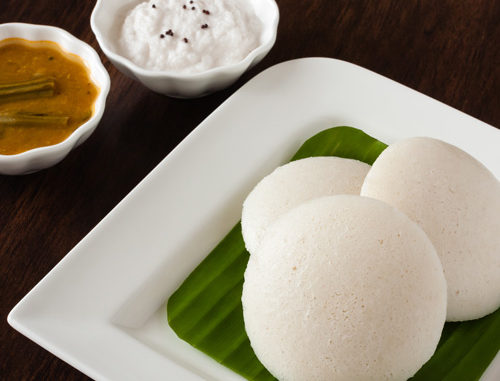
Dish: idli